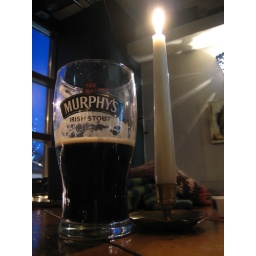
6 o' clock in the evening. A beer and a river of words.